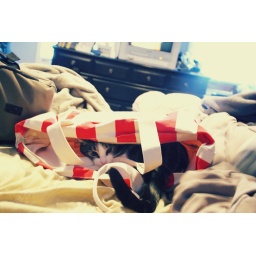
cat in a bag